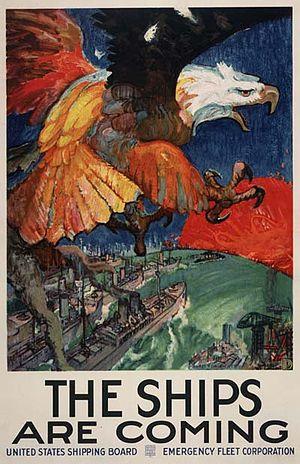
L'United States Shipping Board est une agence fédérale américaine chargée de développer et gérer le transport maritime en particulier dans le contexte de la Première Guerre mondiale et de la pénurie de navire qui en découle. Elle est créée en urgence par le Merchant Marine Act of 1916, le 7 septembre 1916. Ses fonctions sont transférées à l'U.S. Shipping Board Bureau du département du Commerce des États-Unis en 1933.